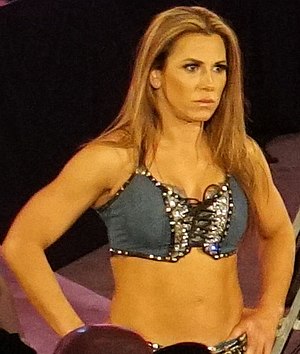
Mickie James
Mickie Laree James-Aldis er en amerikansk professional wrestler, skuespillerinde, model og sangerinde. Hun performer for WWE under ringnavnet Mickie James, og optræder for Smackdown Live brandet.